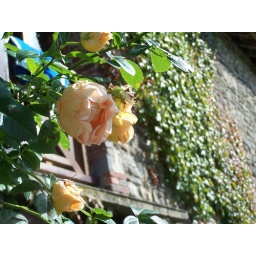
Some flowers on the side of my dad's house in France.